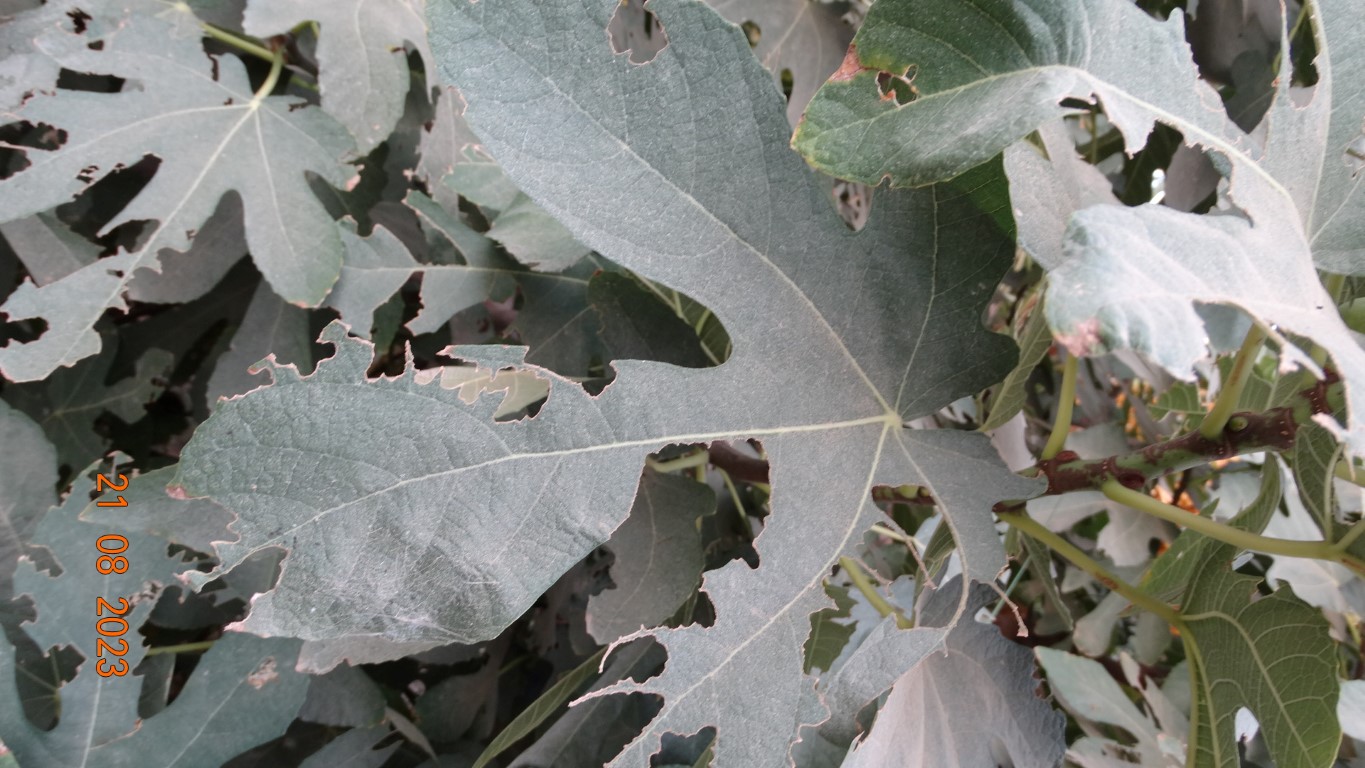
Label: infected